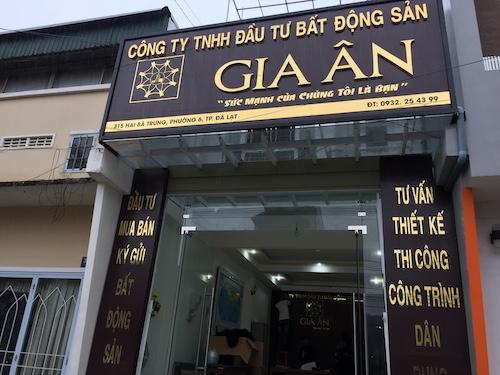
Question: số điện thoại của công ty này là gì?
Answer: số điện thoại của công ty này là 0 932 25 43 99